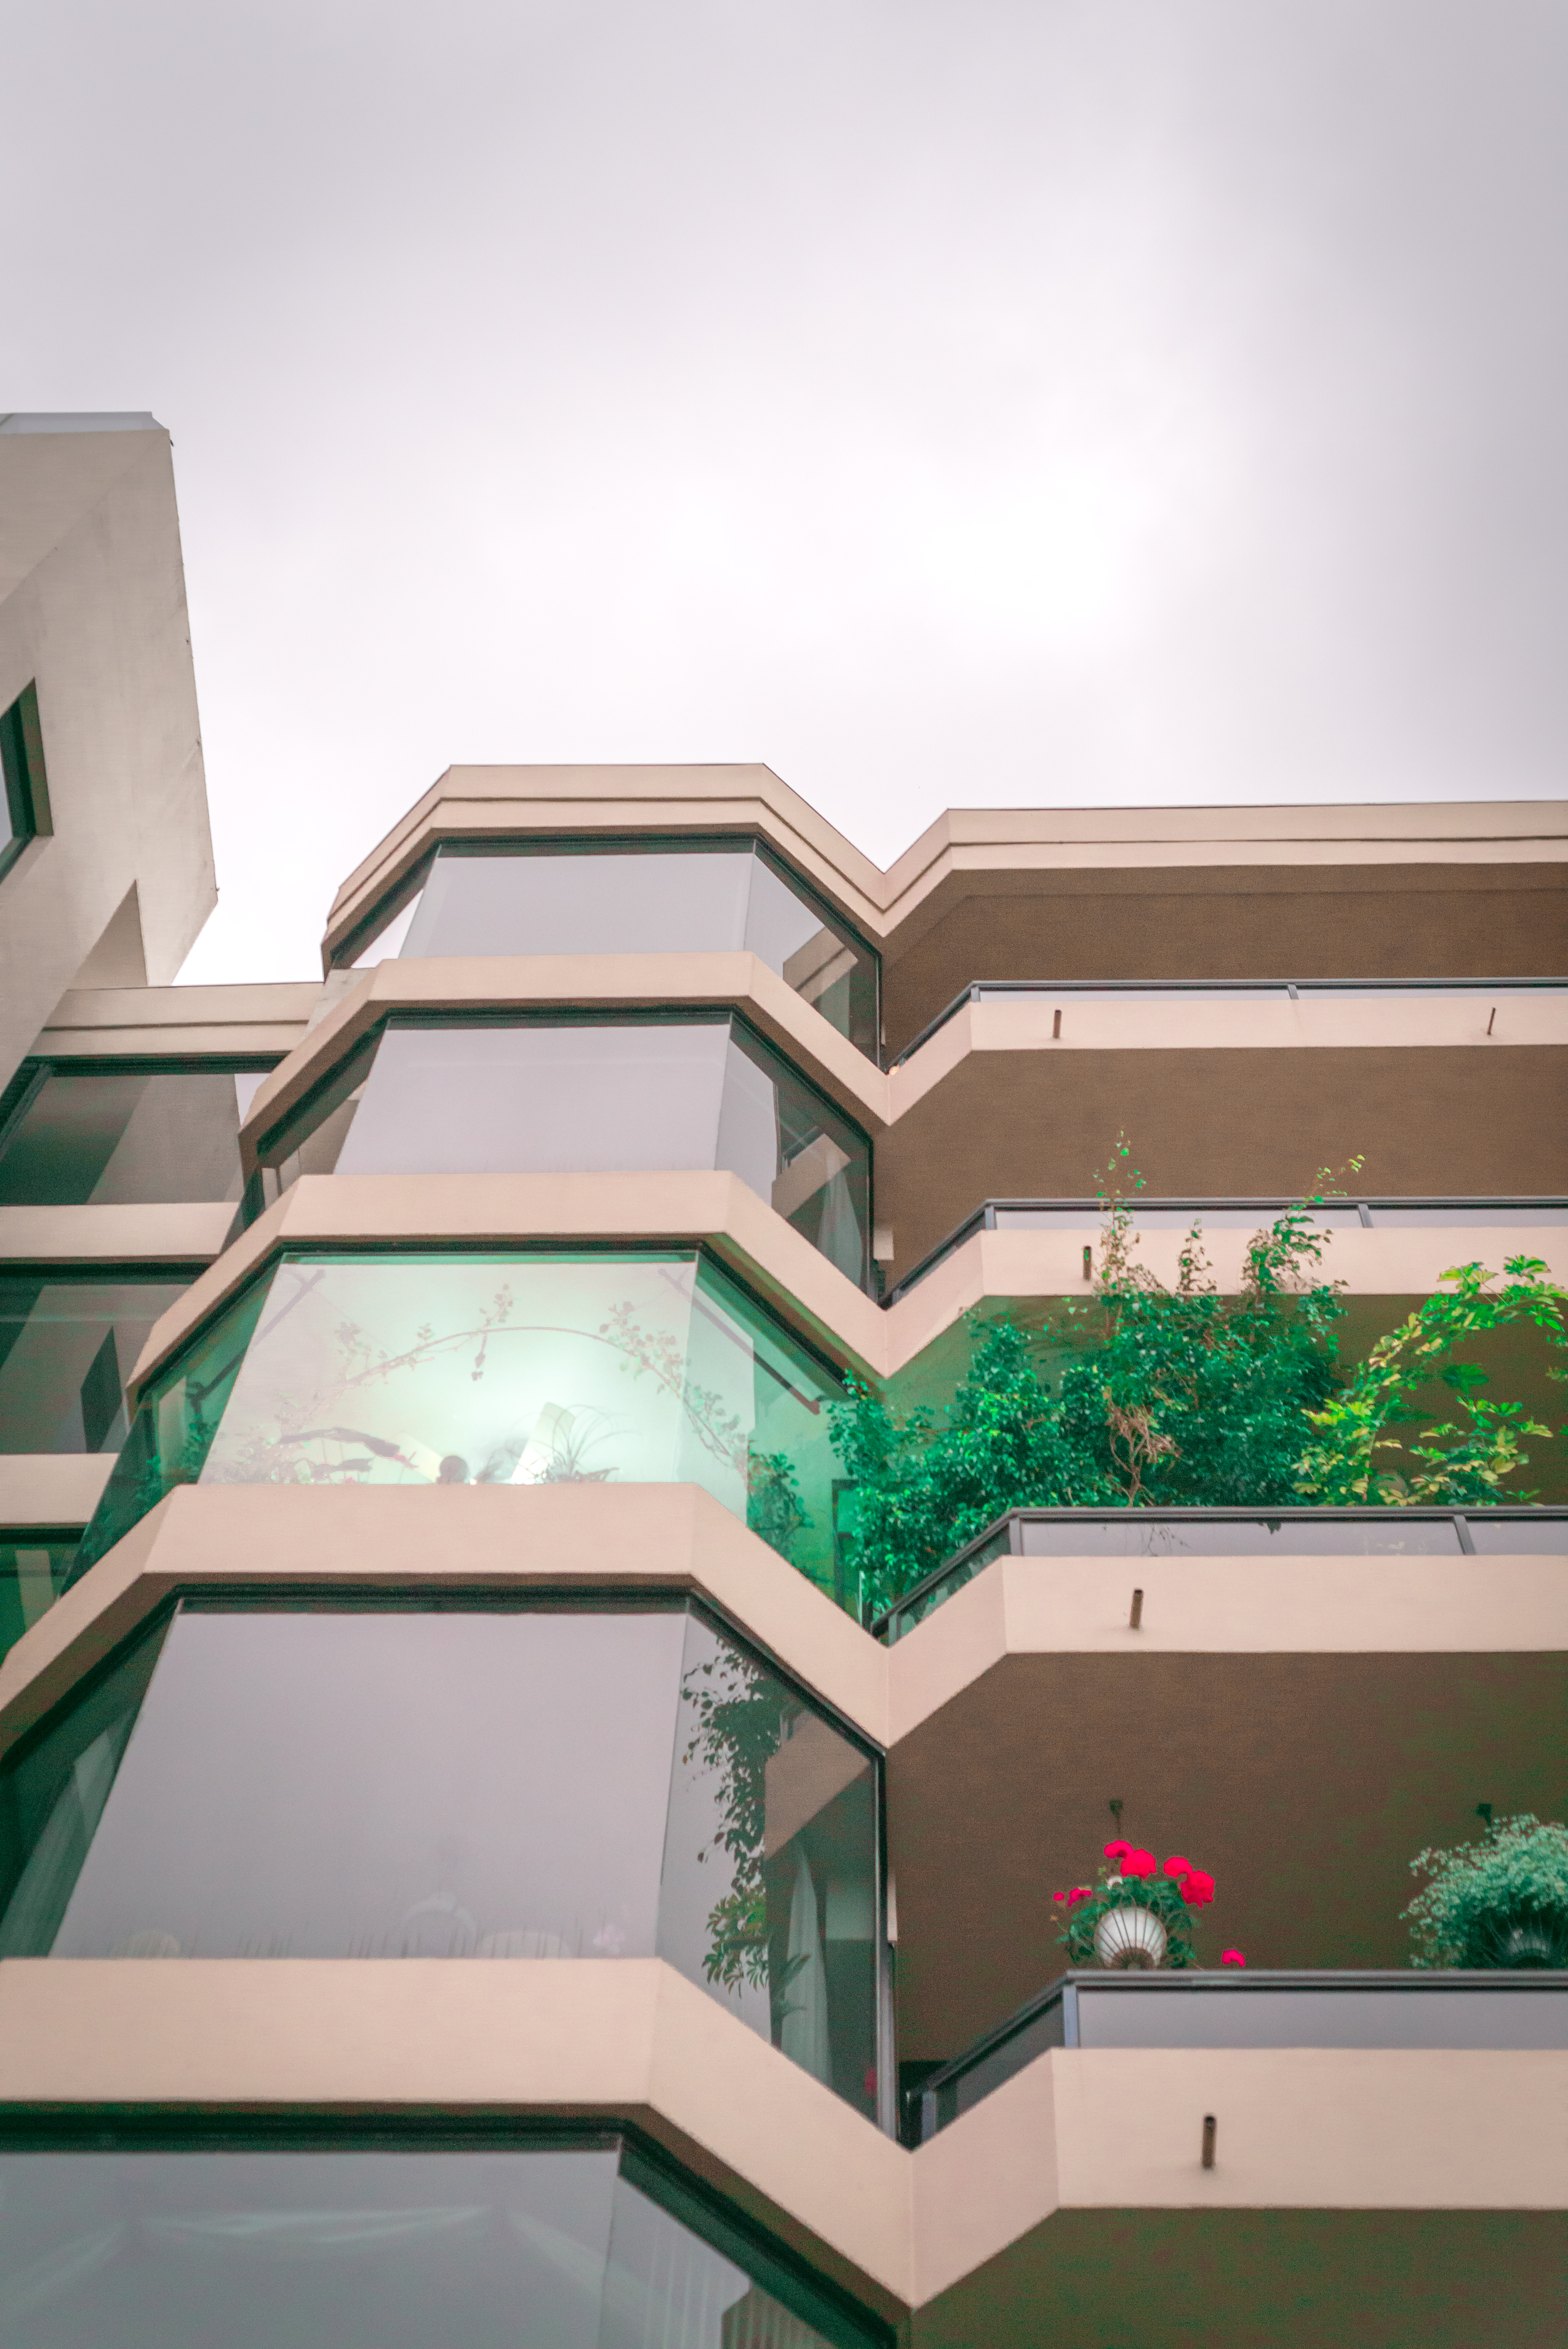
house, property, architecture, condominium, daylighting, building, apartment, glass, angle, facade, interior design, estate, elevation, window